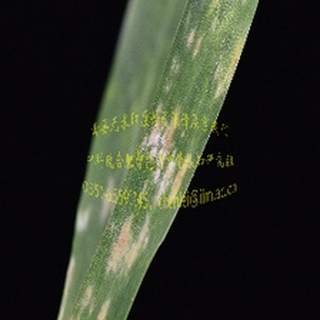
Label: wheat_mildew